Gorilla My Dreams

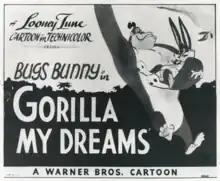
Lobby card

Gorilla My Dreams is a Warner Bros. "Looney Tunes" theatrical animated short directed by Robert McKimson and written by Warren Foster. The short was released on January 3, 1948, and stars Bugs Bunny.